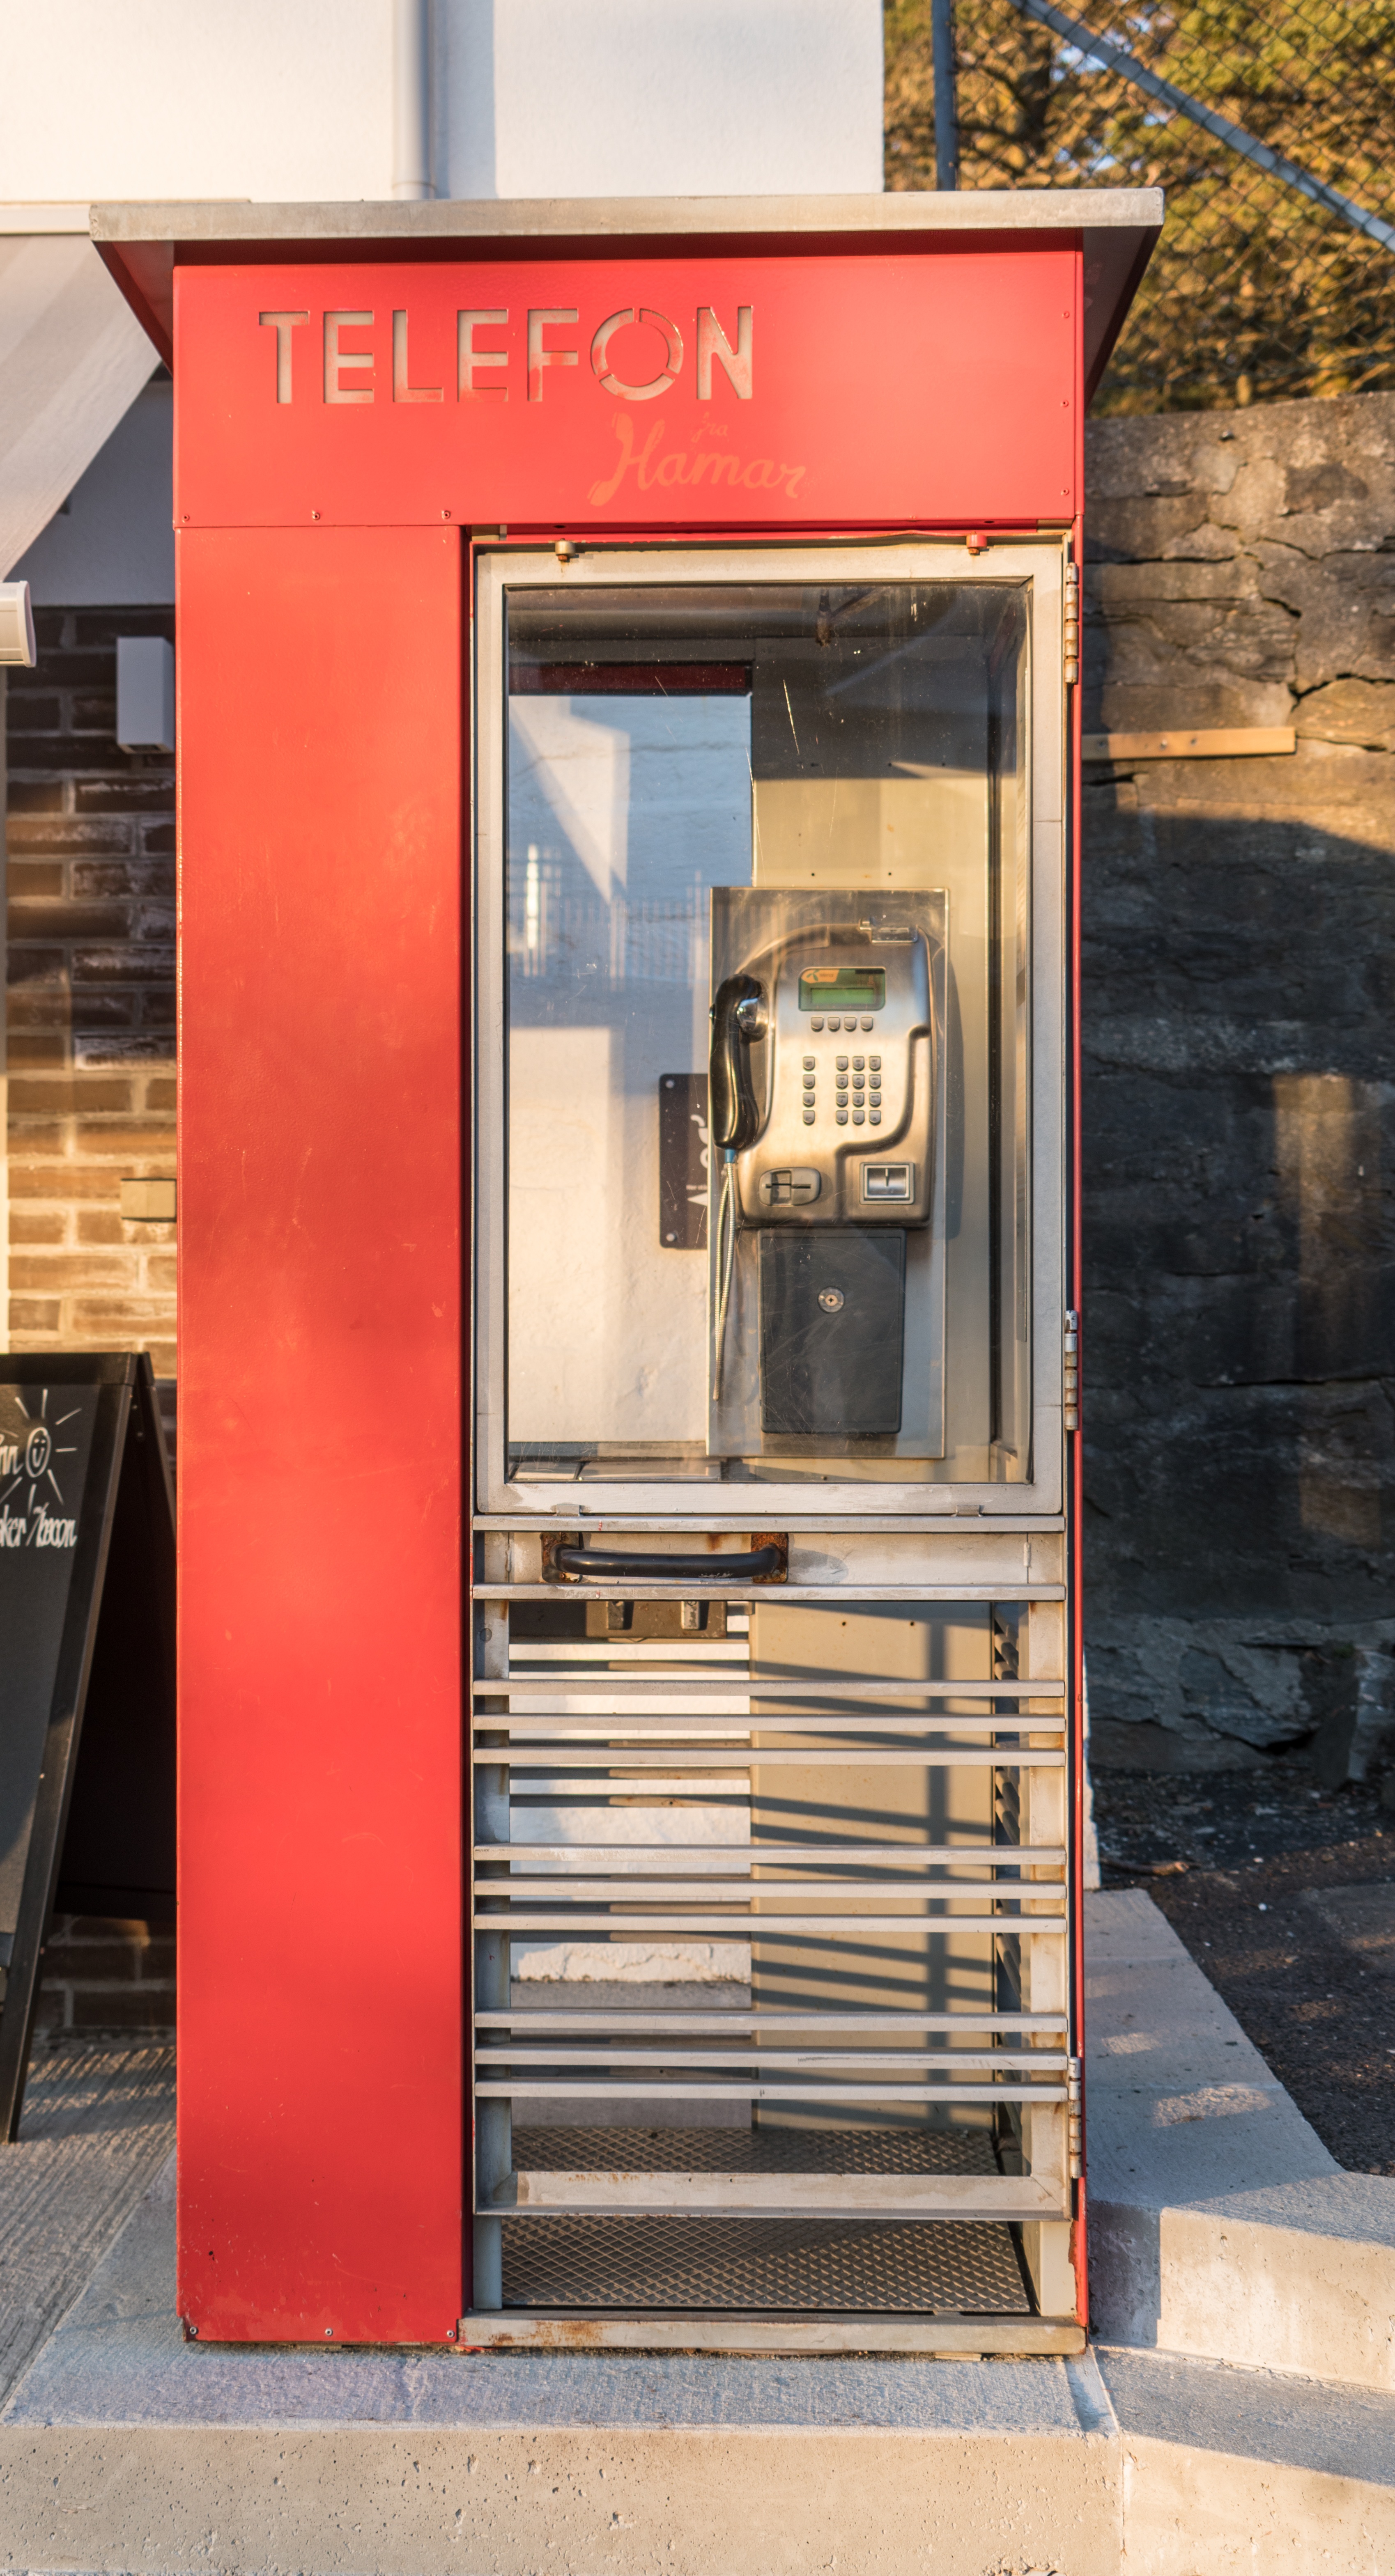
phone booth, london style, red, retro, telephone, box, travel, vintage, public, history